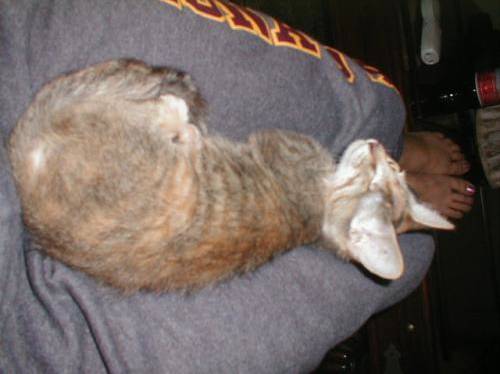
Label: cat